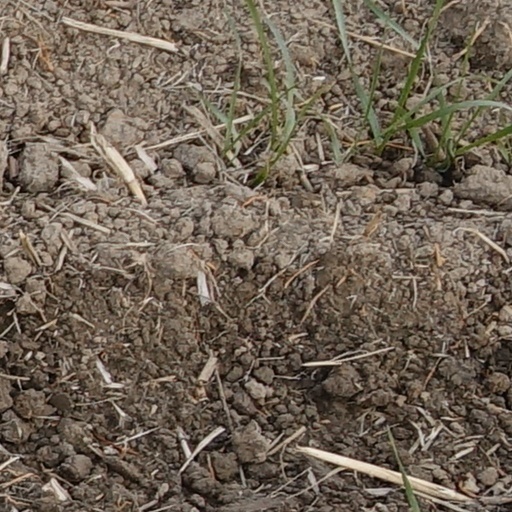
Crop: wheat